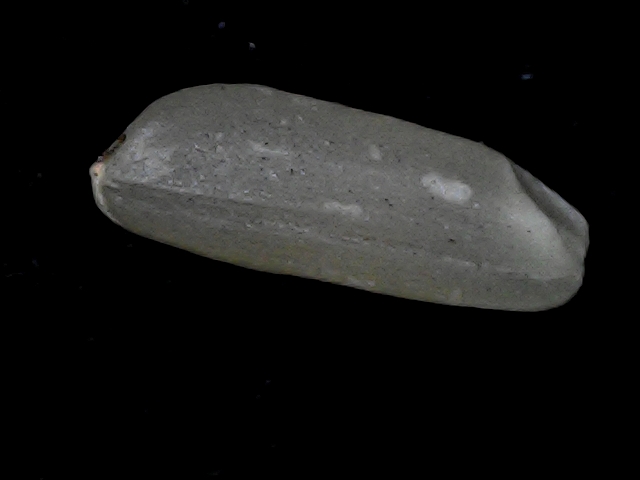
Rice variety: BD56